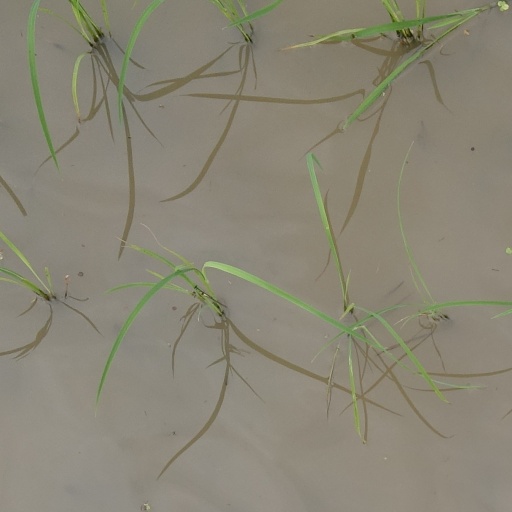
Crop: rice